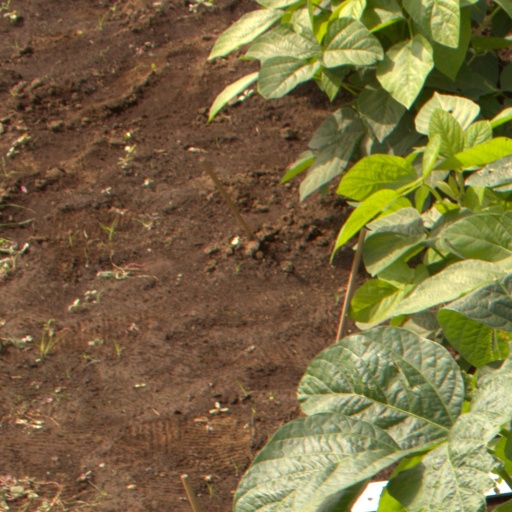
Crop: soybean